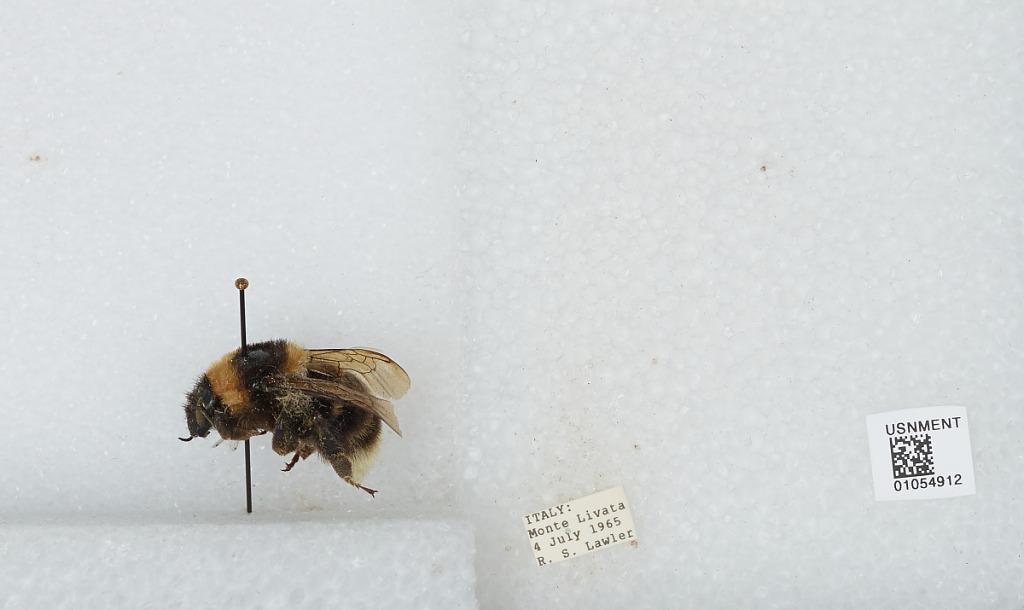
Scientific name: Bombus sp.
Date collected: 1965-7-4
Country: Italy
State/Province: Latium
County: Rome
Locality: Monte Livata